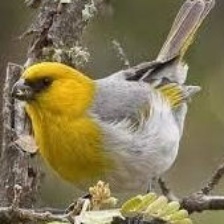
Species: ANIANIAU
Scientific name: MAGUMMA PARVA